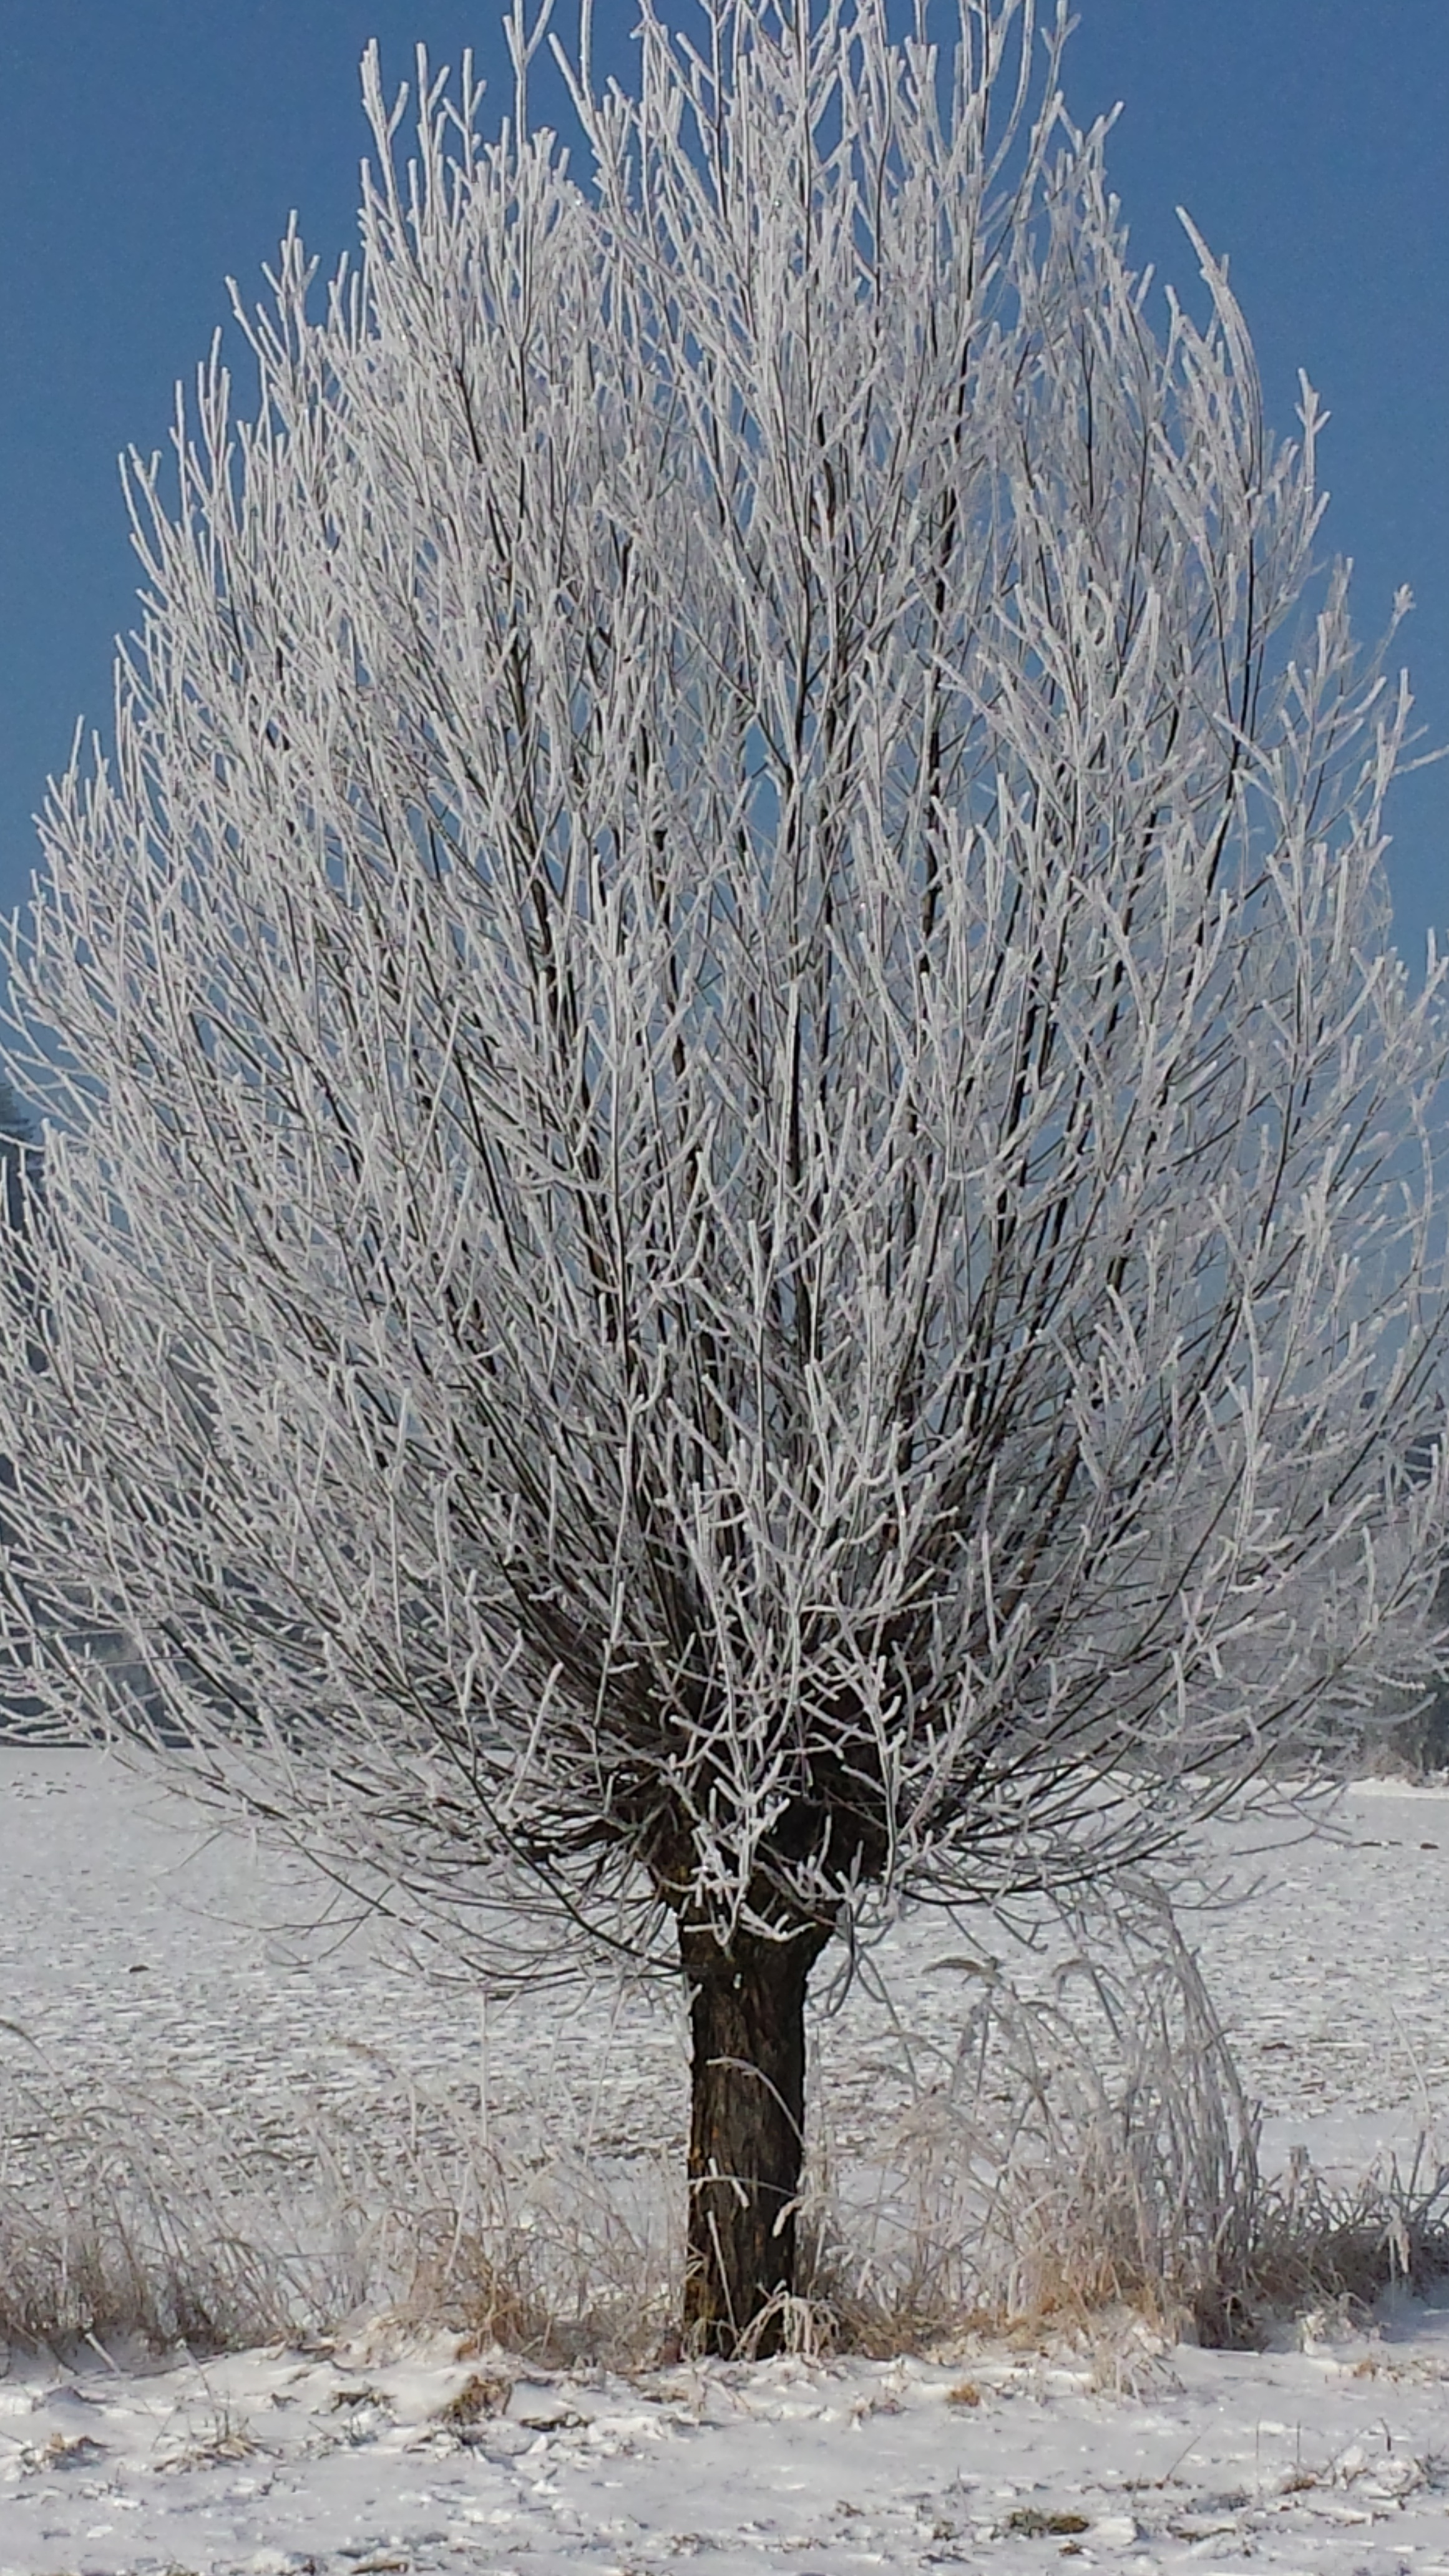
tree, branch, snow, winter, plant, frost, ice, weather, season, twig, wintry, hoarfrost, freezing, woody plant